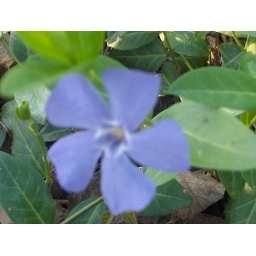
prettty flowers that grow in the forest next to my house